Banner County, Nebraska

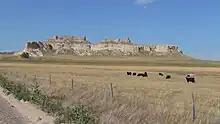
Cattle grazing near buttes on north side of Pumpkin Creek Valley

According to the US Census Bureau, the county has an area of , of which is land and (0.02%) is water.